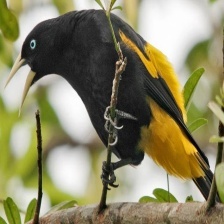
Species: YELLOW CACIQUE
Scientific name: CACICUS CELA